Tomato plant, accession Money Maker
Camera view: vertical (180 deg); turntable rotation: 120 degrees
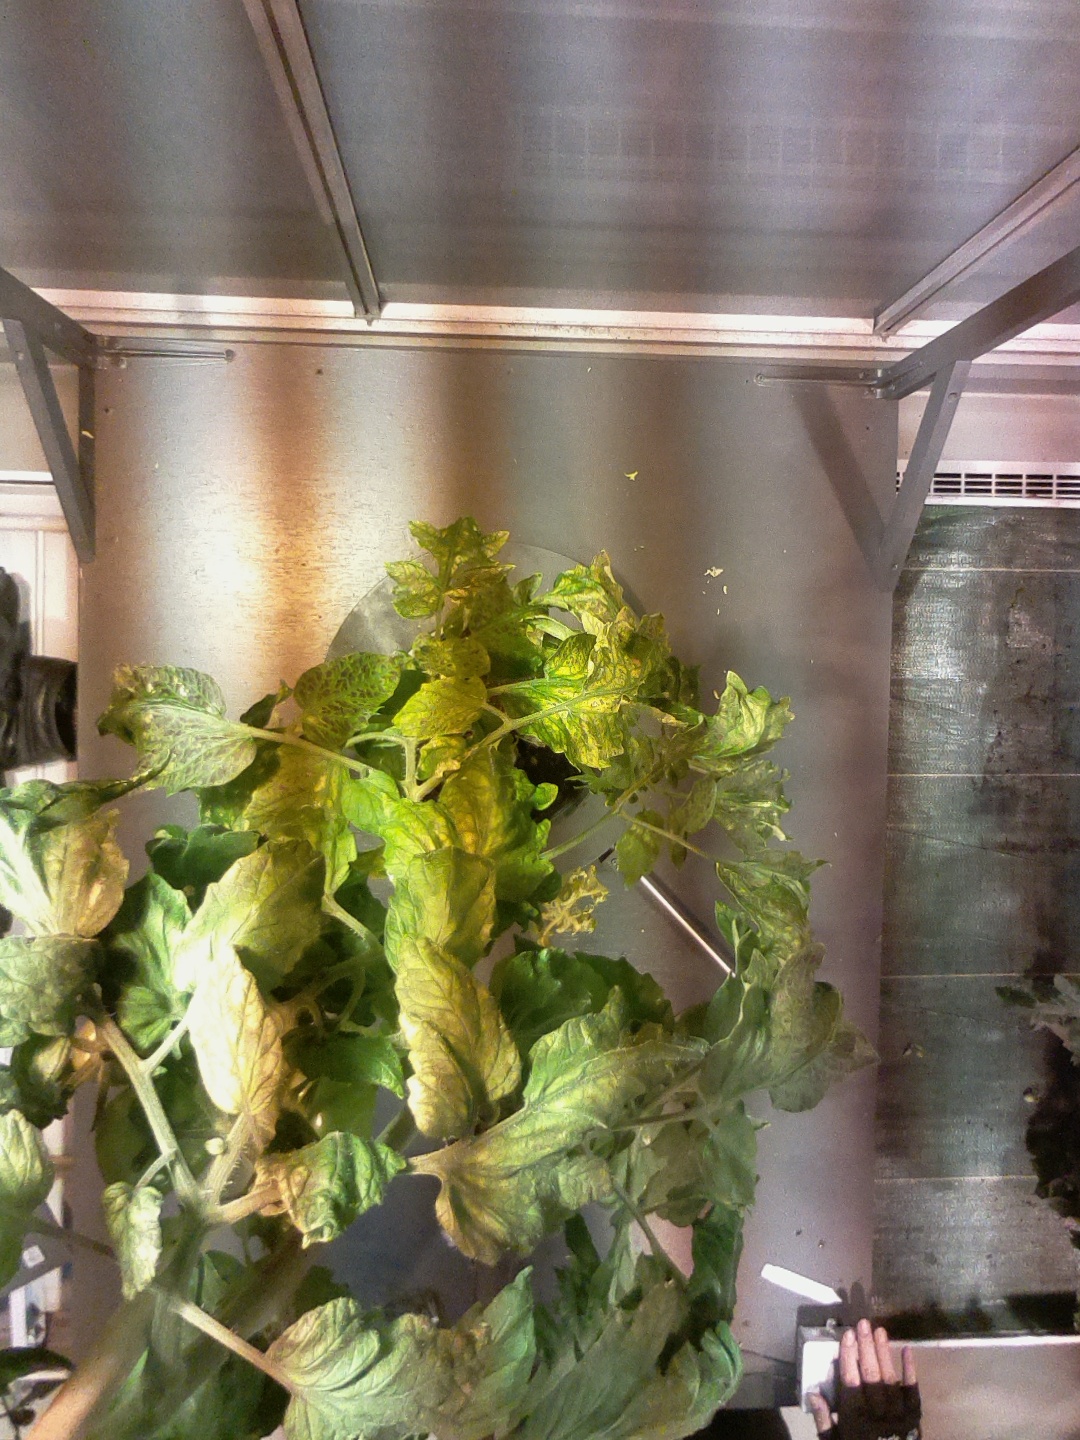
BBCH growth stage 72: 20%-30% of final fruit size